Catholic Church in Brazil

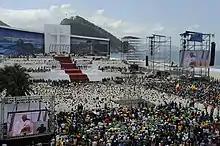
The Final Mass of the World Youth Day 2013, at Copacabana Beach. Pope Francis was the third Pope to visit Brazil.

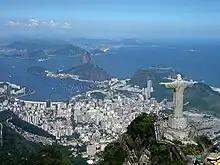
Christ the Redeemer statue in Brazil

According to the tradition, the first Catholic mass celebrated in Brazil took place on 26 April 1500. It was celebrated by a priest who arrived in the country along with the Portuguese pirates and explorers to claim possession of the newfound land. The first diocese in Brazil was erected more than 50 years later, in 1551.